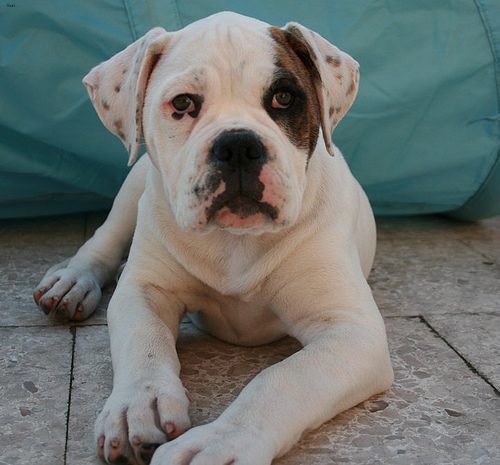
Animal: dog
Breed: american bulldog